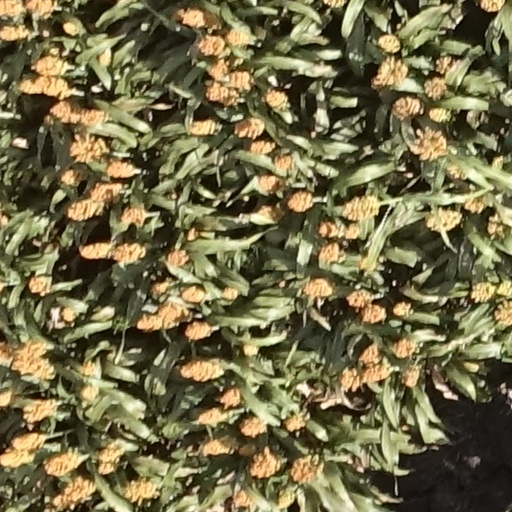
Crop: sorghum